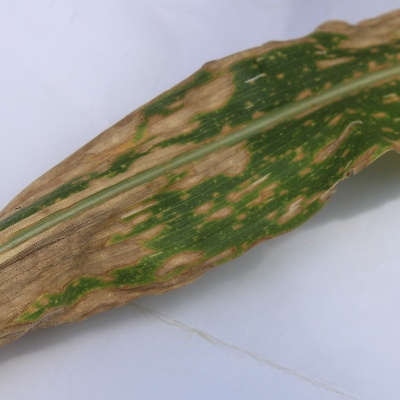
Crop: Maize
Condition: leaf blight